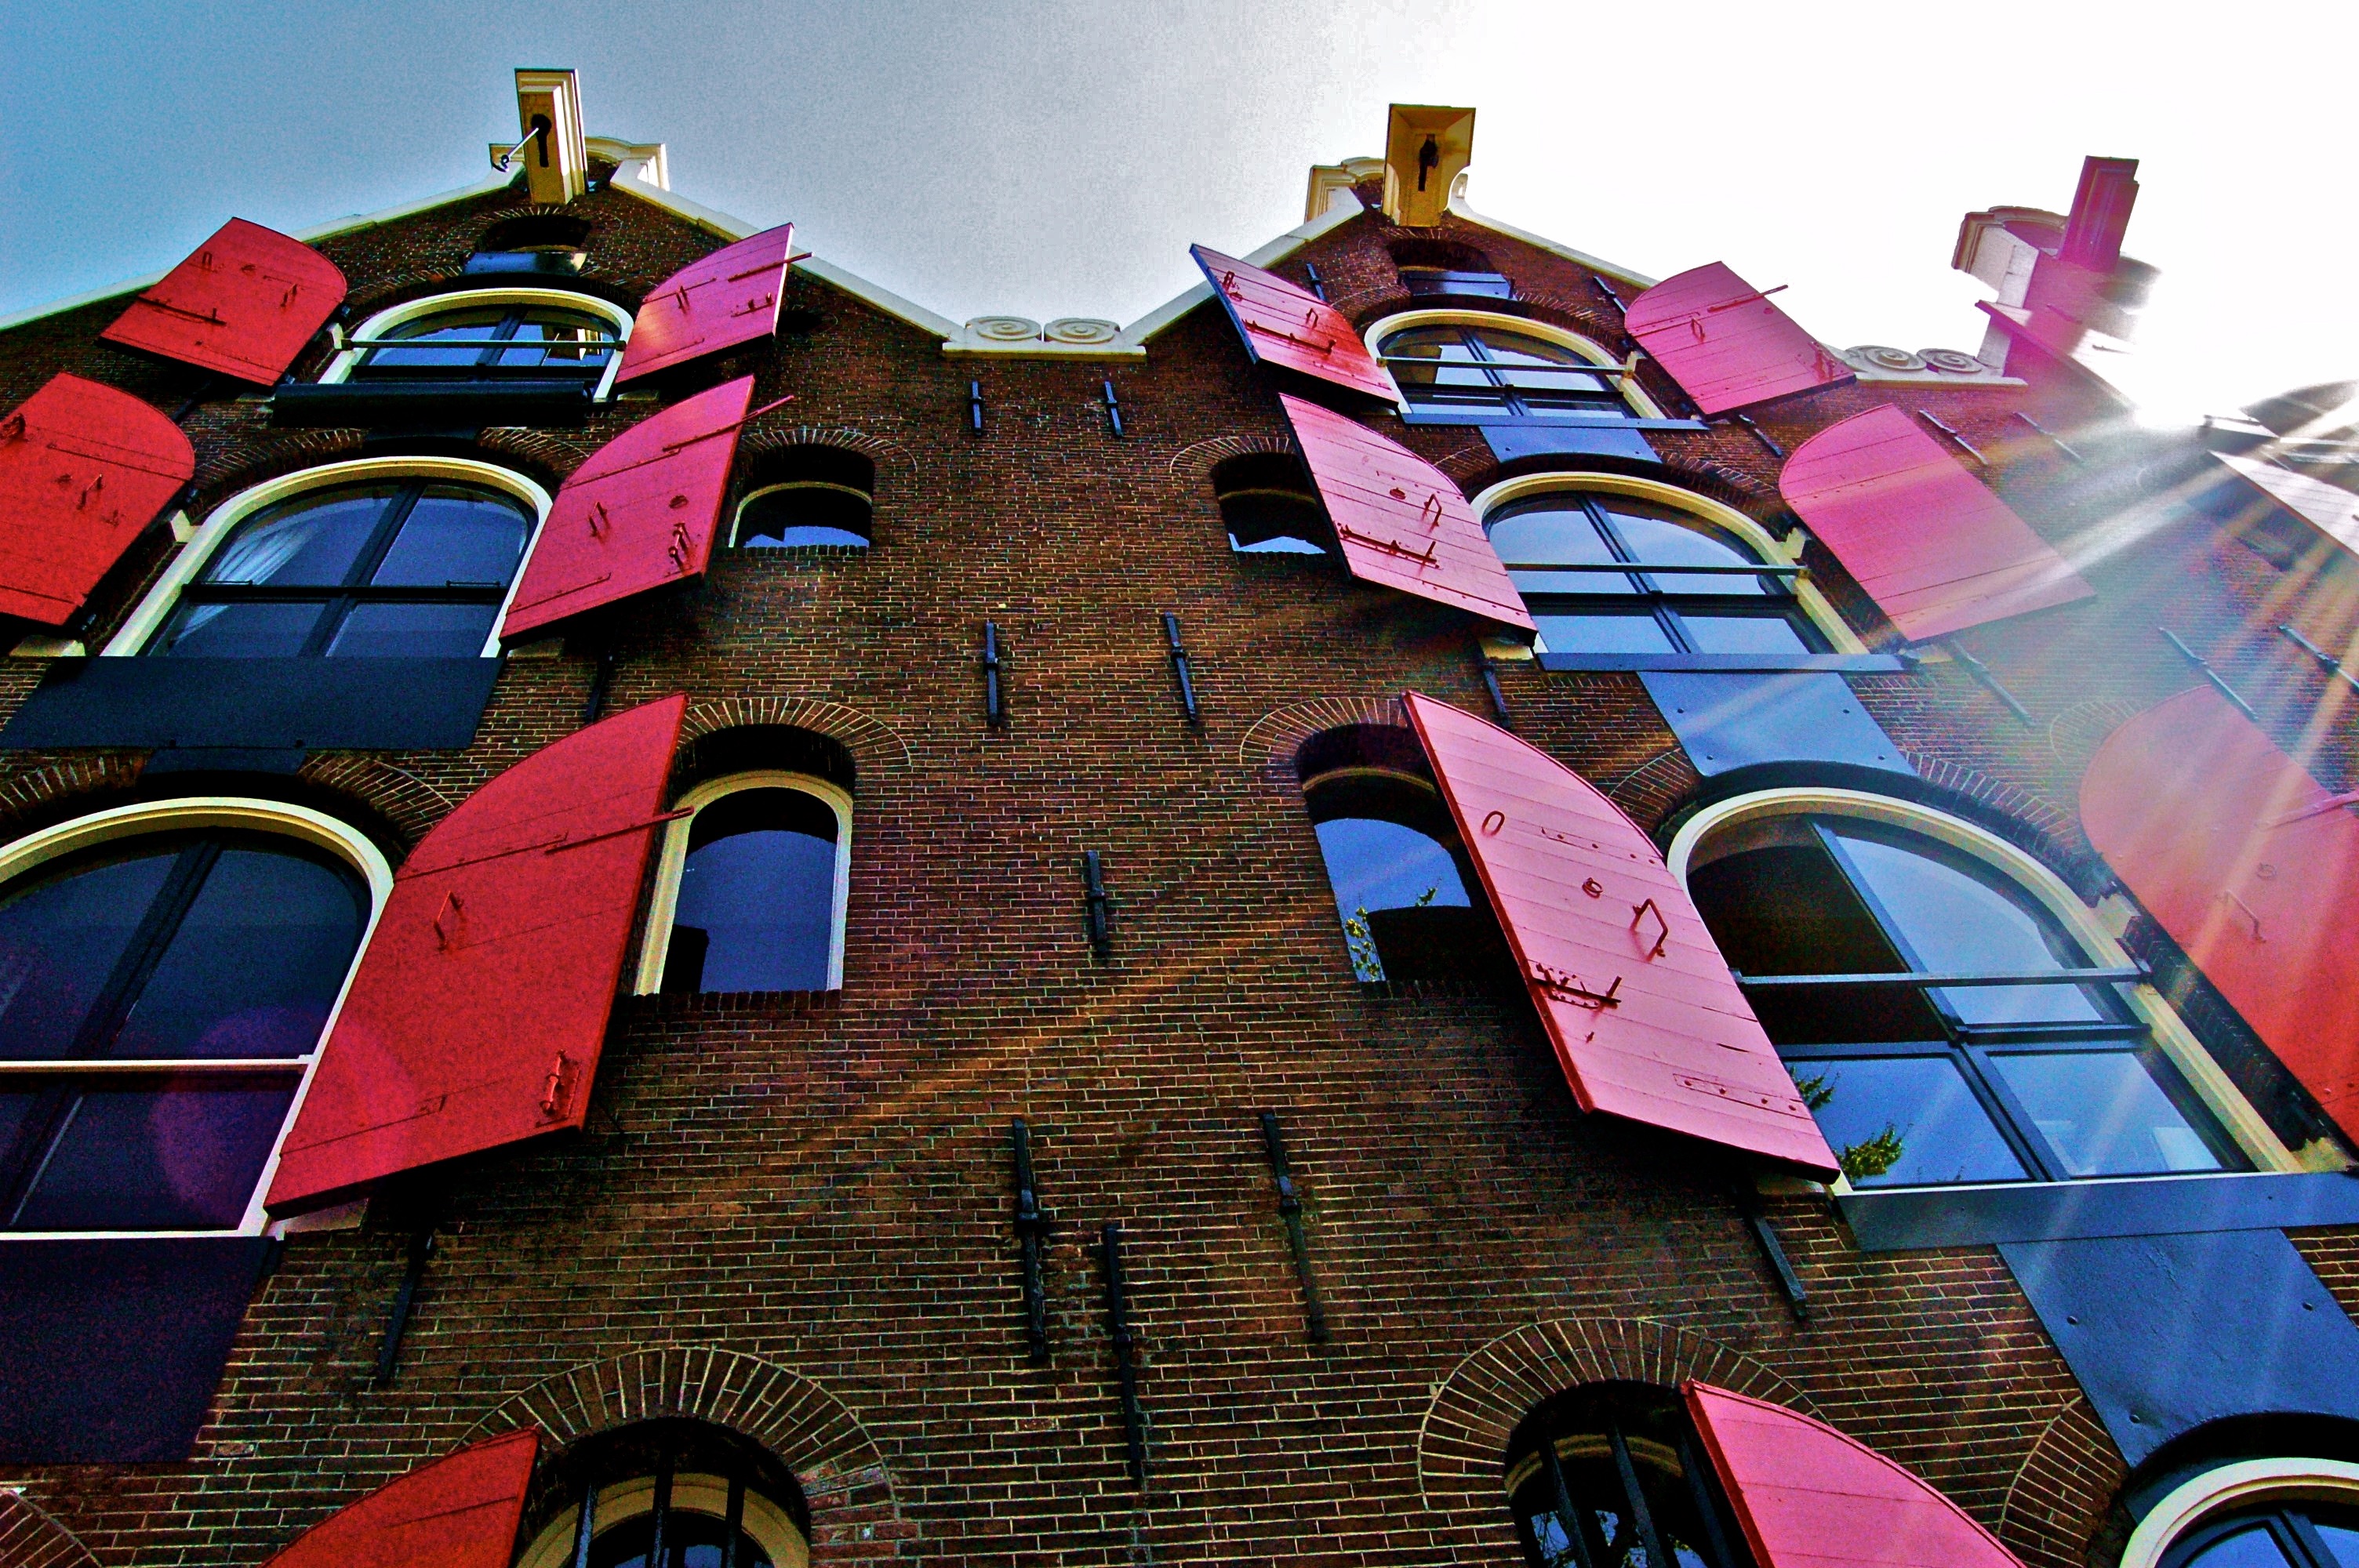
amusement park, color, art, screenshot